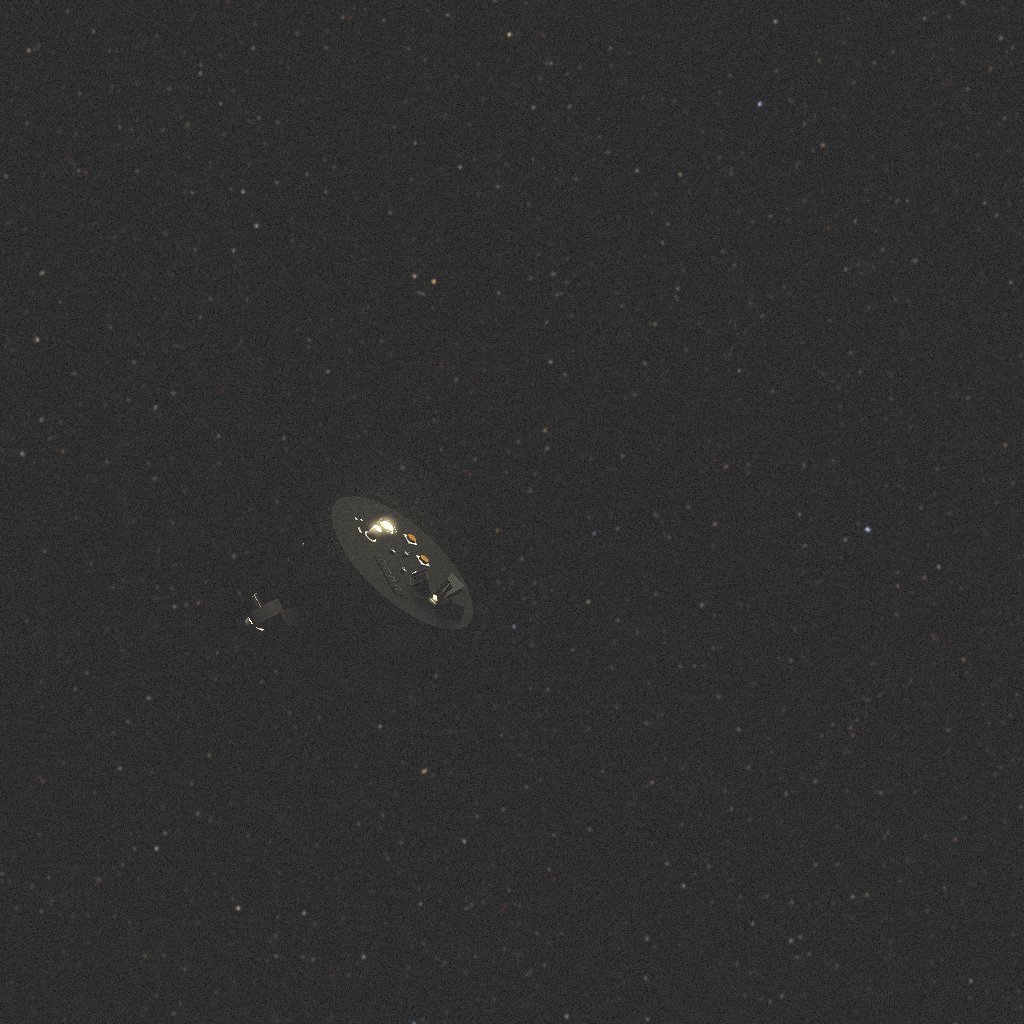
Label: proba_3_ocs